Lucy Mack Smith

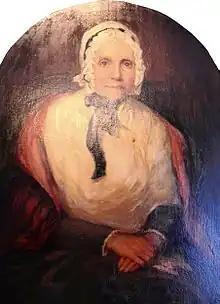
Painting of Lucy Mack Smith by artist Lee Greene Richards located at the Joseph Smith Birthplace Memorial

Lucy Mack Smith (July 8, 1775 – May 14, 1856) was the mother of Joseph Smith, founder of the Latter Day Saint movement. She is noted for writing the memoir, "Biographical Sketches of Joseph Smith, the Prophet, and His Progenitors for Many Generations" and was an important leader of the movement during Joseph's life.